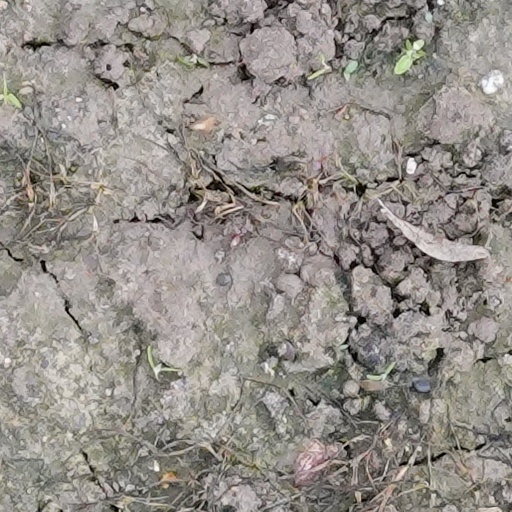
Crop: wheat